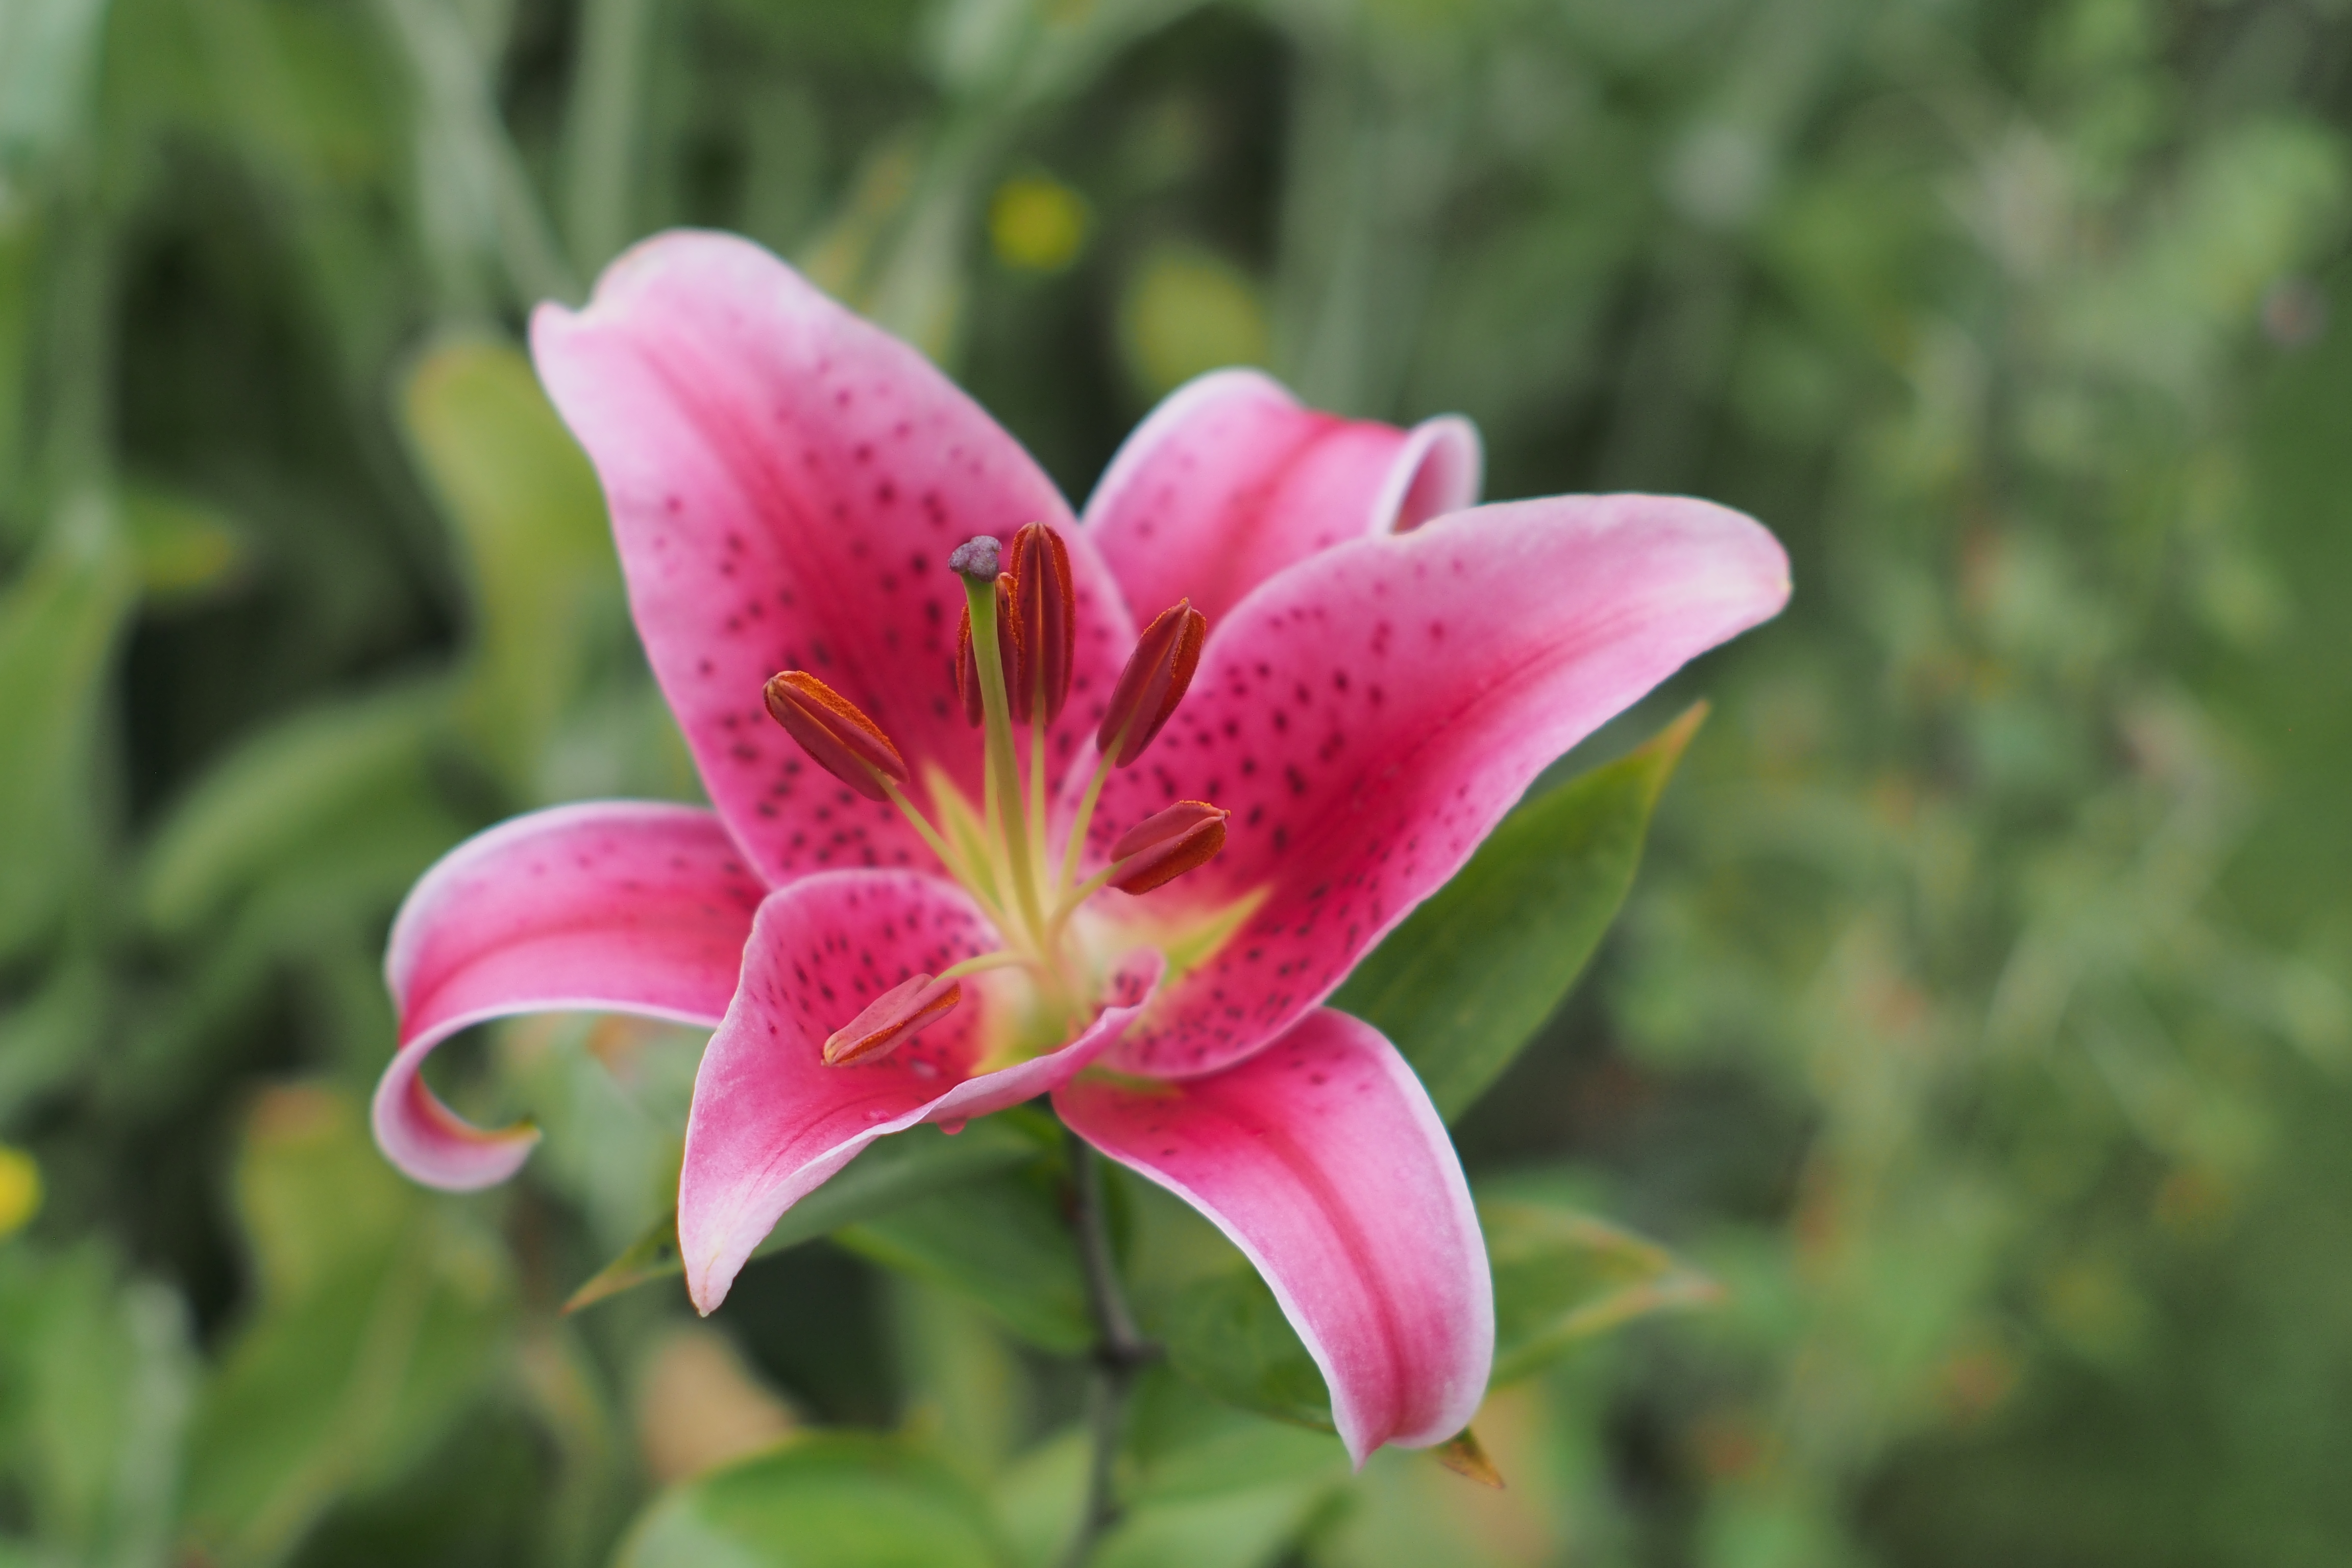
blossom, plant, flower, petal, botany, pink, flora, wildflower, lily, depthoffield, daylily, yashinondx50mmf14, smoothbokeh, manuallens, niftyfifty, fastglass, macro photography, flowering plant, lily family, land plant